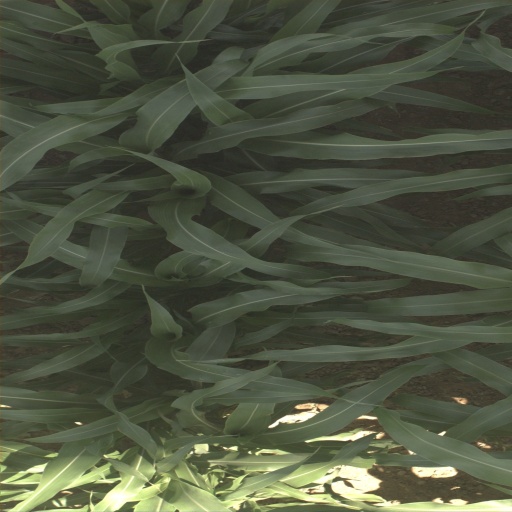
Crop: sorghum